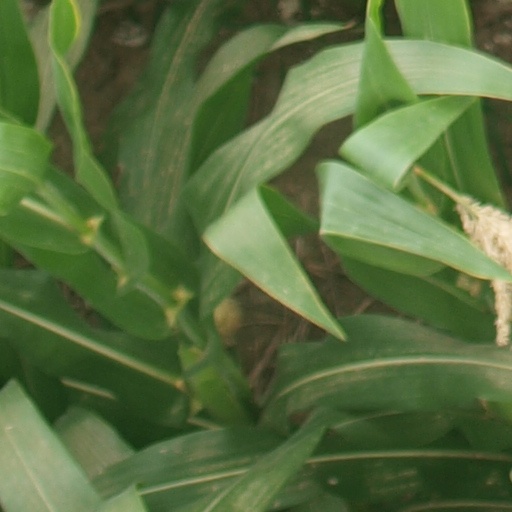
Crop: maize; corn